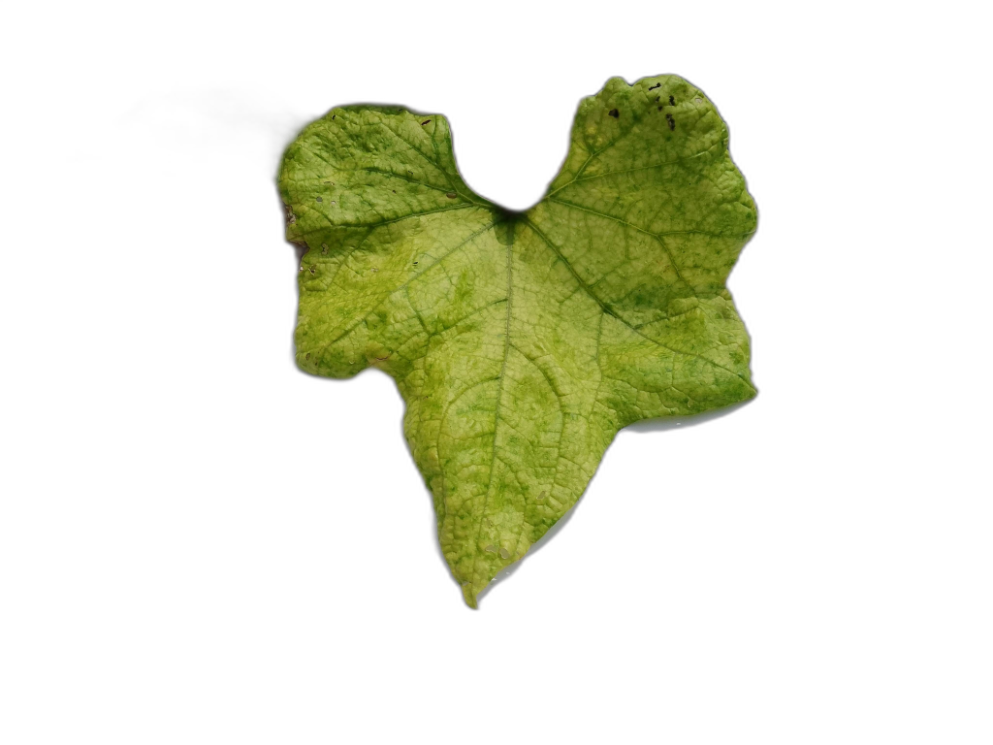
Crop: Zucchini
Label: Downy_Mildew